Michelle Donelan

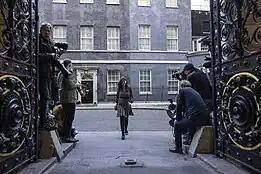
Donelan exiting Downing Street after a meeting of the Liz Truss Cabinet

Donelan was appointed Secretary of State for Digital, Culture, Media and Sport on 7 September 2022 by then prime minister Liz Truss. Rishi Sunak succeeded Truss following the October 2022 Conservative Party leadership election, and Donelan retained her position in the cabinet.